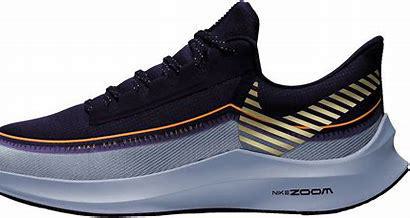
Brand: Nike
Model: Air Zoom Winflo 6